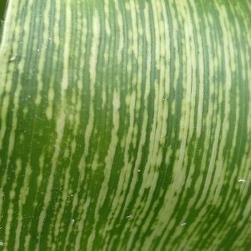
Crop: Maize
Condition: stripe-d